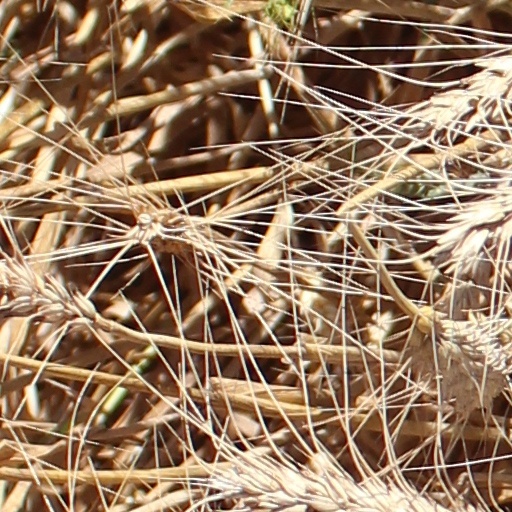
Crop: wheat